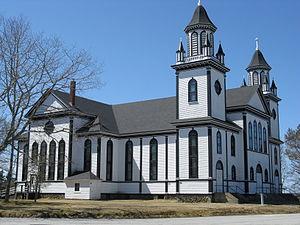
Église Sainte-Anne du Ruisseau à Sainte-Anne-du-Ruisseau, bien inscrit au registre provincial en 1992.
Cet article recense les lieux patrimoniaux du comté de Yarmouth en Nouvelle-Écosse inscrit au répertoire des lieux patrimoniaux du Canada, qu'ils soient de niveau provincial, fédéral ou municipal.
L'Église Sainte-Anne-du-Ruisseau située dans le comté de Yarmouth dans le district d’Argyle, est la plus ancienne église paroissiale acadienne en Nouvelle-Écosse continentale. Déclarée propriété historique par la municipalité d’Argyle, l’église Sainte-Anne est considérée comme un lieu touristique important du comté de Yarmouth.
L’Acadie est généralement considérée comme une région nord-américaine où résident environ 500 000 Acadiens. L'Acadie comprend grosso modo le nord et l'est de la province canadienne du Nouveau-Brunswick ainsi que des localités et des régions plus isolées au Québec et sur l'Île-du-Prince-Édouard et en Nouvelle-Écosse ainsi que le nord-ouest du Maine aux États-Unis. La communauté francophone de Terre-Neuve-et-Labrador, bien qu'ayant une origine différente des Acadiens, est parfois incluse dans cette définition. D'autres définitions, faisant presque toutes allusion à un territoire, comprennent en général la Louisiane – les Cadiens. La question des frontières de l'Acadie est donc fondamentale mais seules celles de la Louisiane sont reconnues. En fait, selon un certain point de vue, l'Acadie serait donc une nation sans reconnaissance explicite.